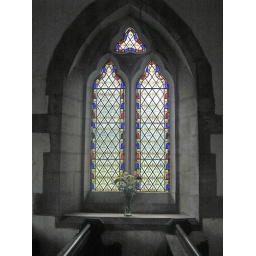
stained glass window in ilam park chaple